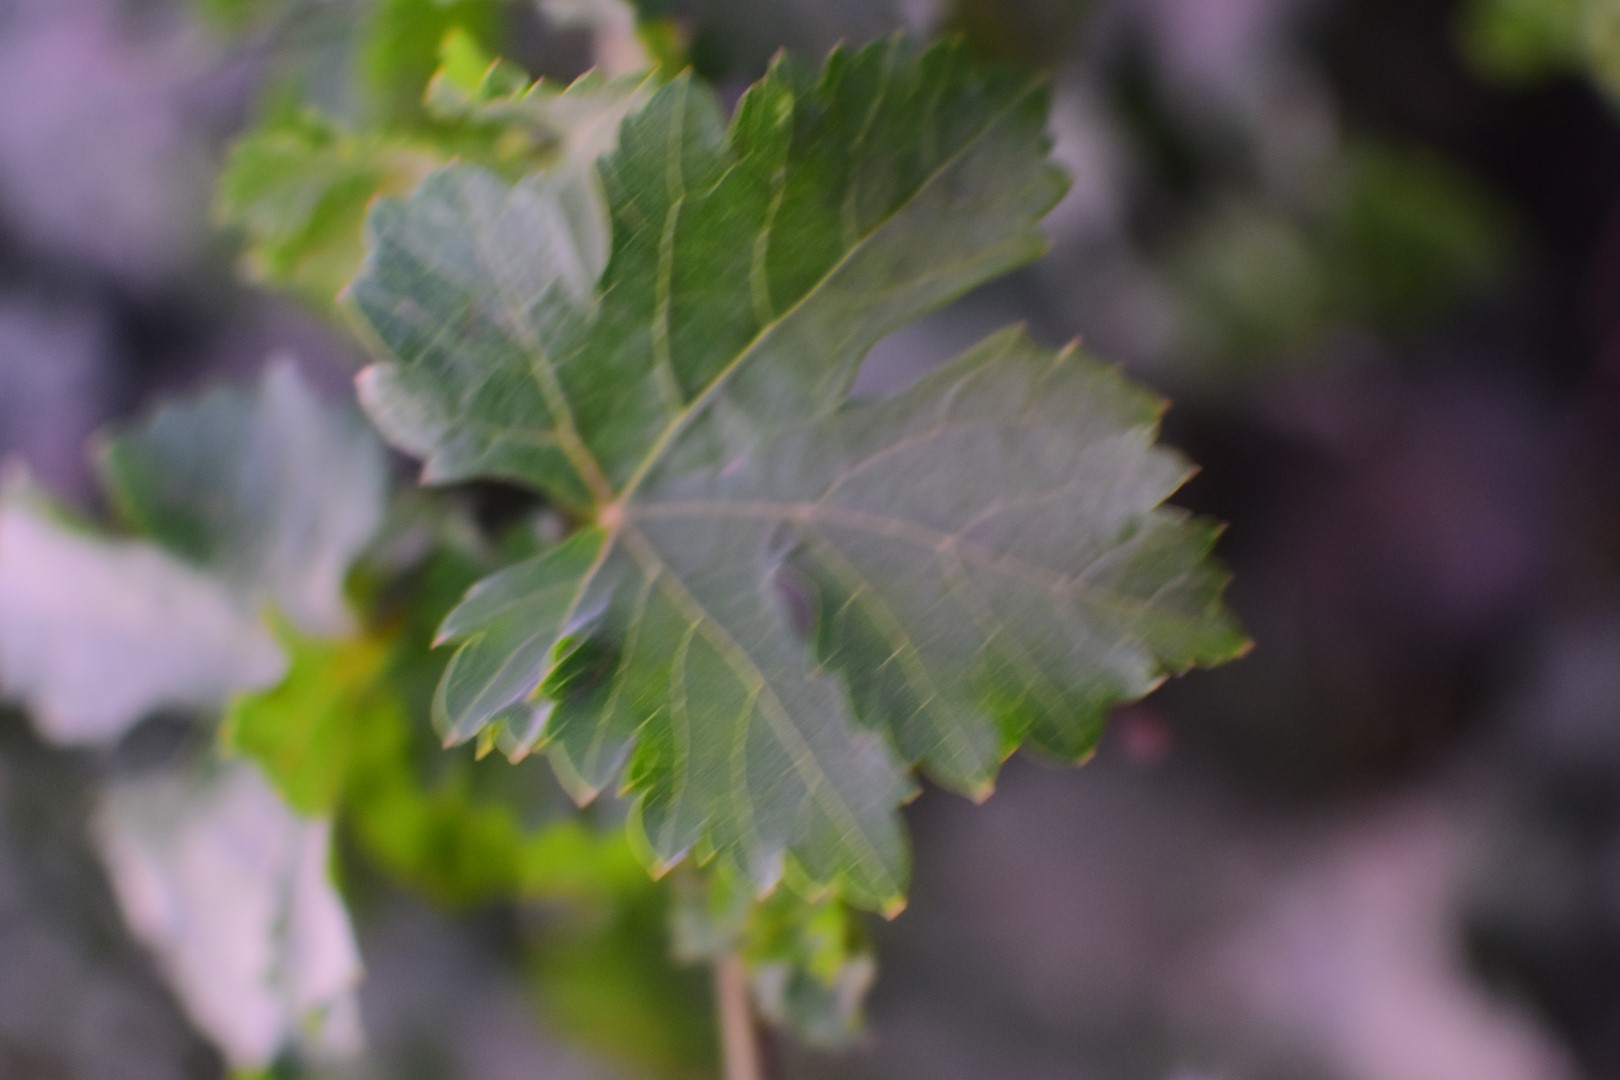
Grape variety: Aswud Balad